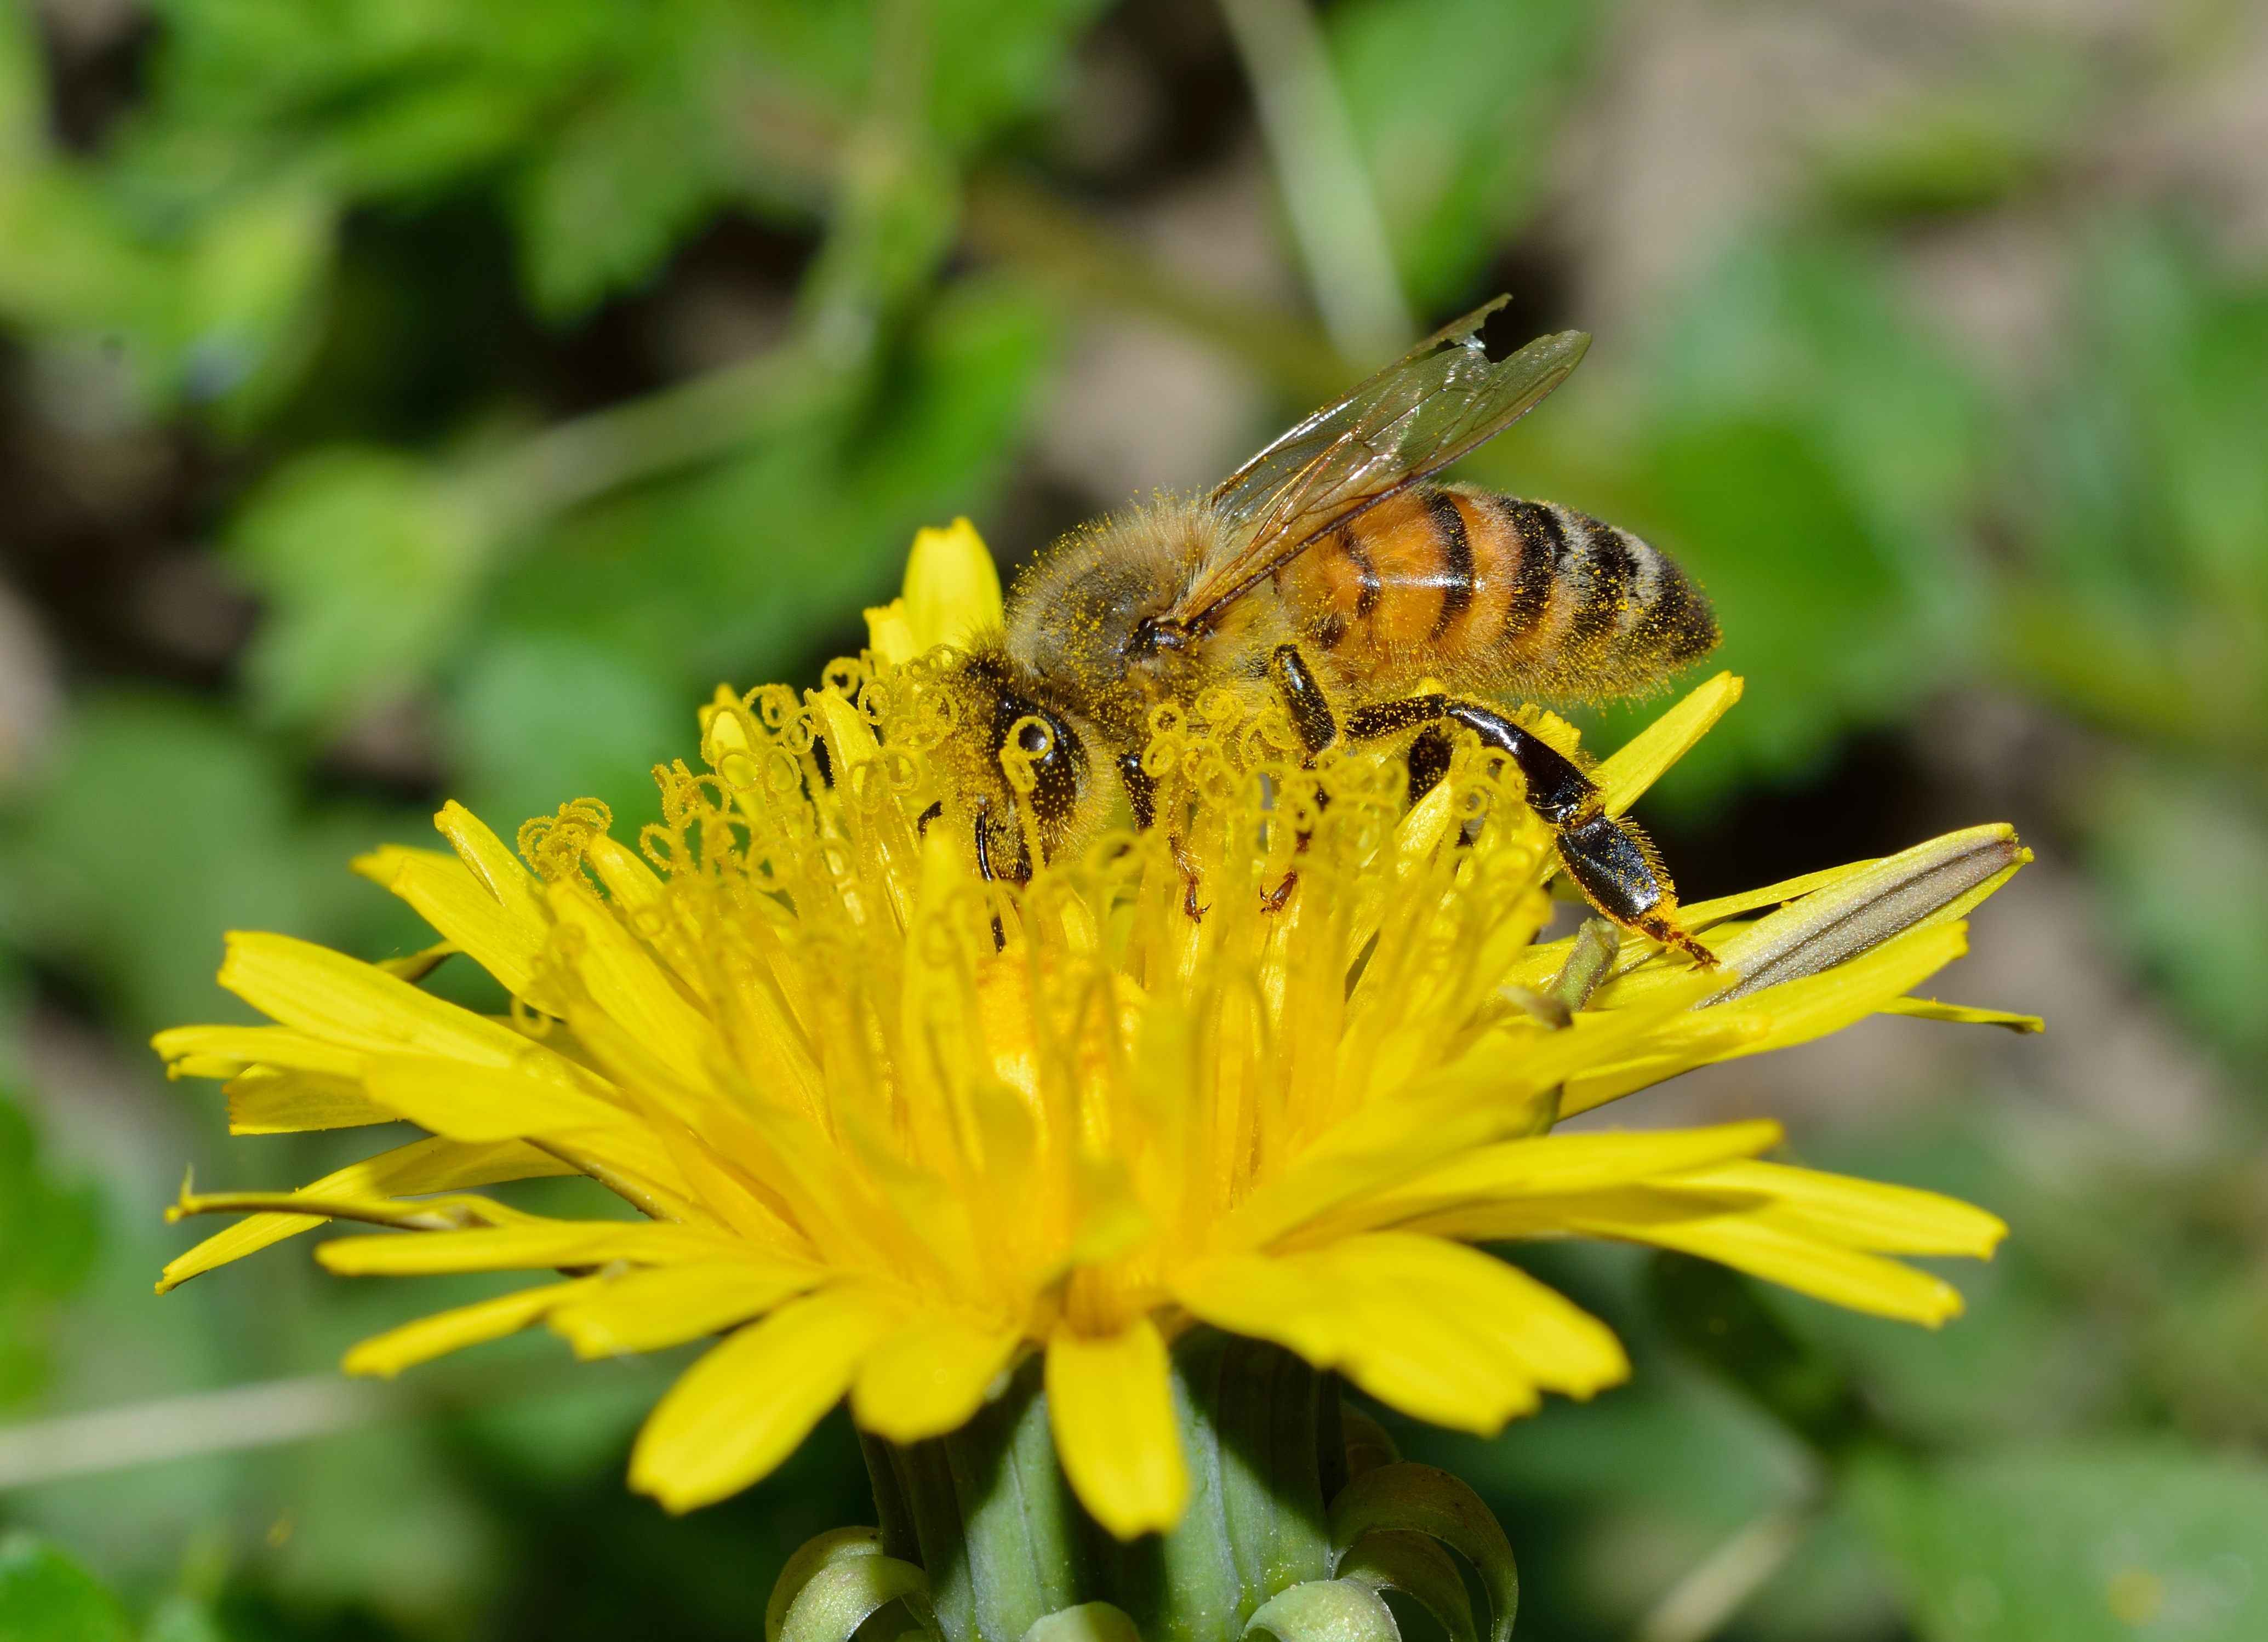
nature, plant, meadow, prairie, flower, wildlife, pollen, insect, botany, butterfly, yellow, flora, fauna, invertebrate, wildflower, close up, bee, nectar, apis, macro photography, flowering plant, honey bee, daisy family, mellifera, land plant, membrane winged insect, moths and butterflies, lycaenid